Anne O'Hagan Shinn

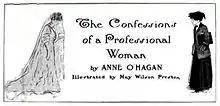
Confessions of a Professional Woman by Anne O'Hagan, illustrated by May Wilson Preston from "Harper's Bazaar", September 1907

As a journalist, O'Hagan was a regular contributor to "Vanity Fair", "Harper's", "Munsey's", "Collier's", and other popular periodicals, often writing on feminist topics. For example, an article for "Munsey's" magazine in 1901 titled "The Athletic Girl," celebrated the entry of women and girls into active recreation, for their long-term health as well as for their release from restrictive clothing and passive pursuits. O'Hagan discusses the differing roles of the spinster and the married woman and how women can choose to be celibate and have mature conversations with single men.